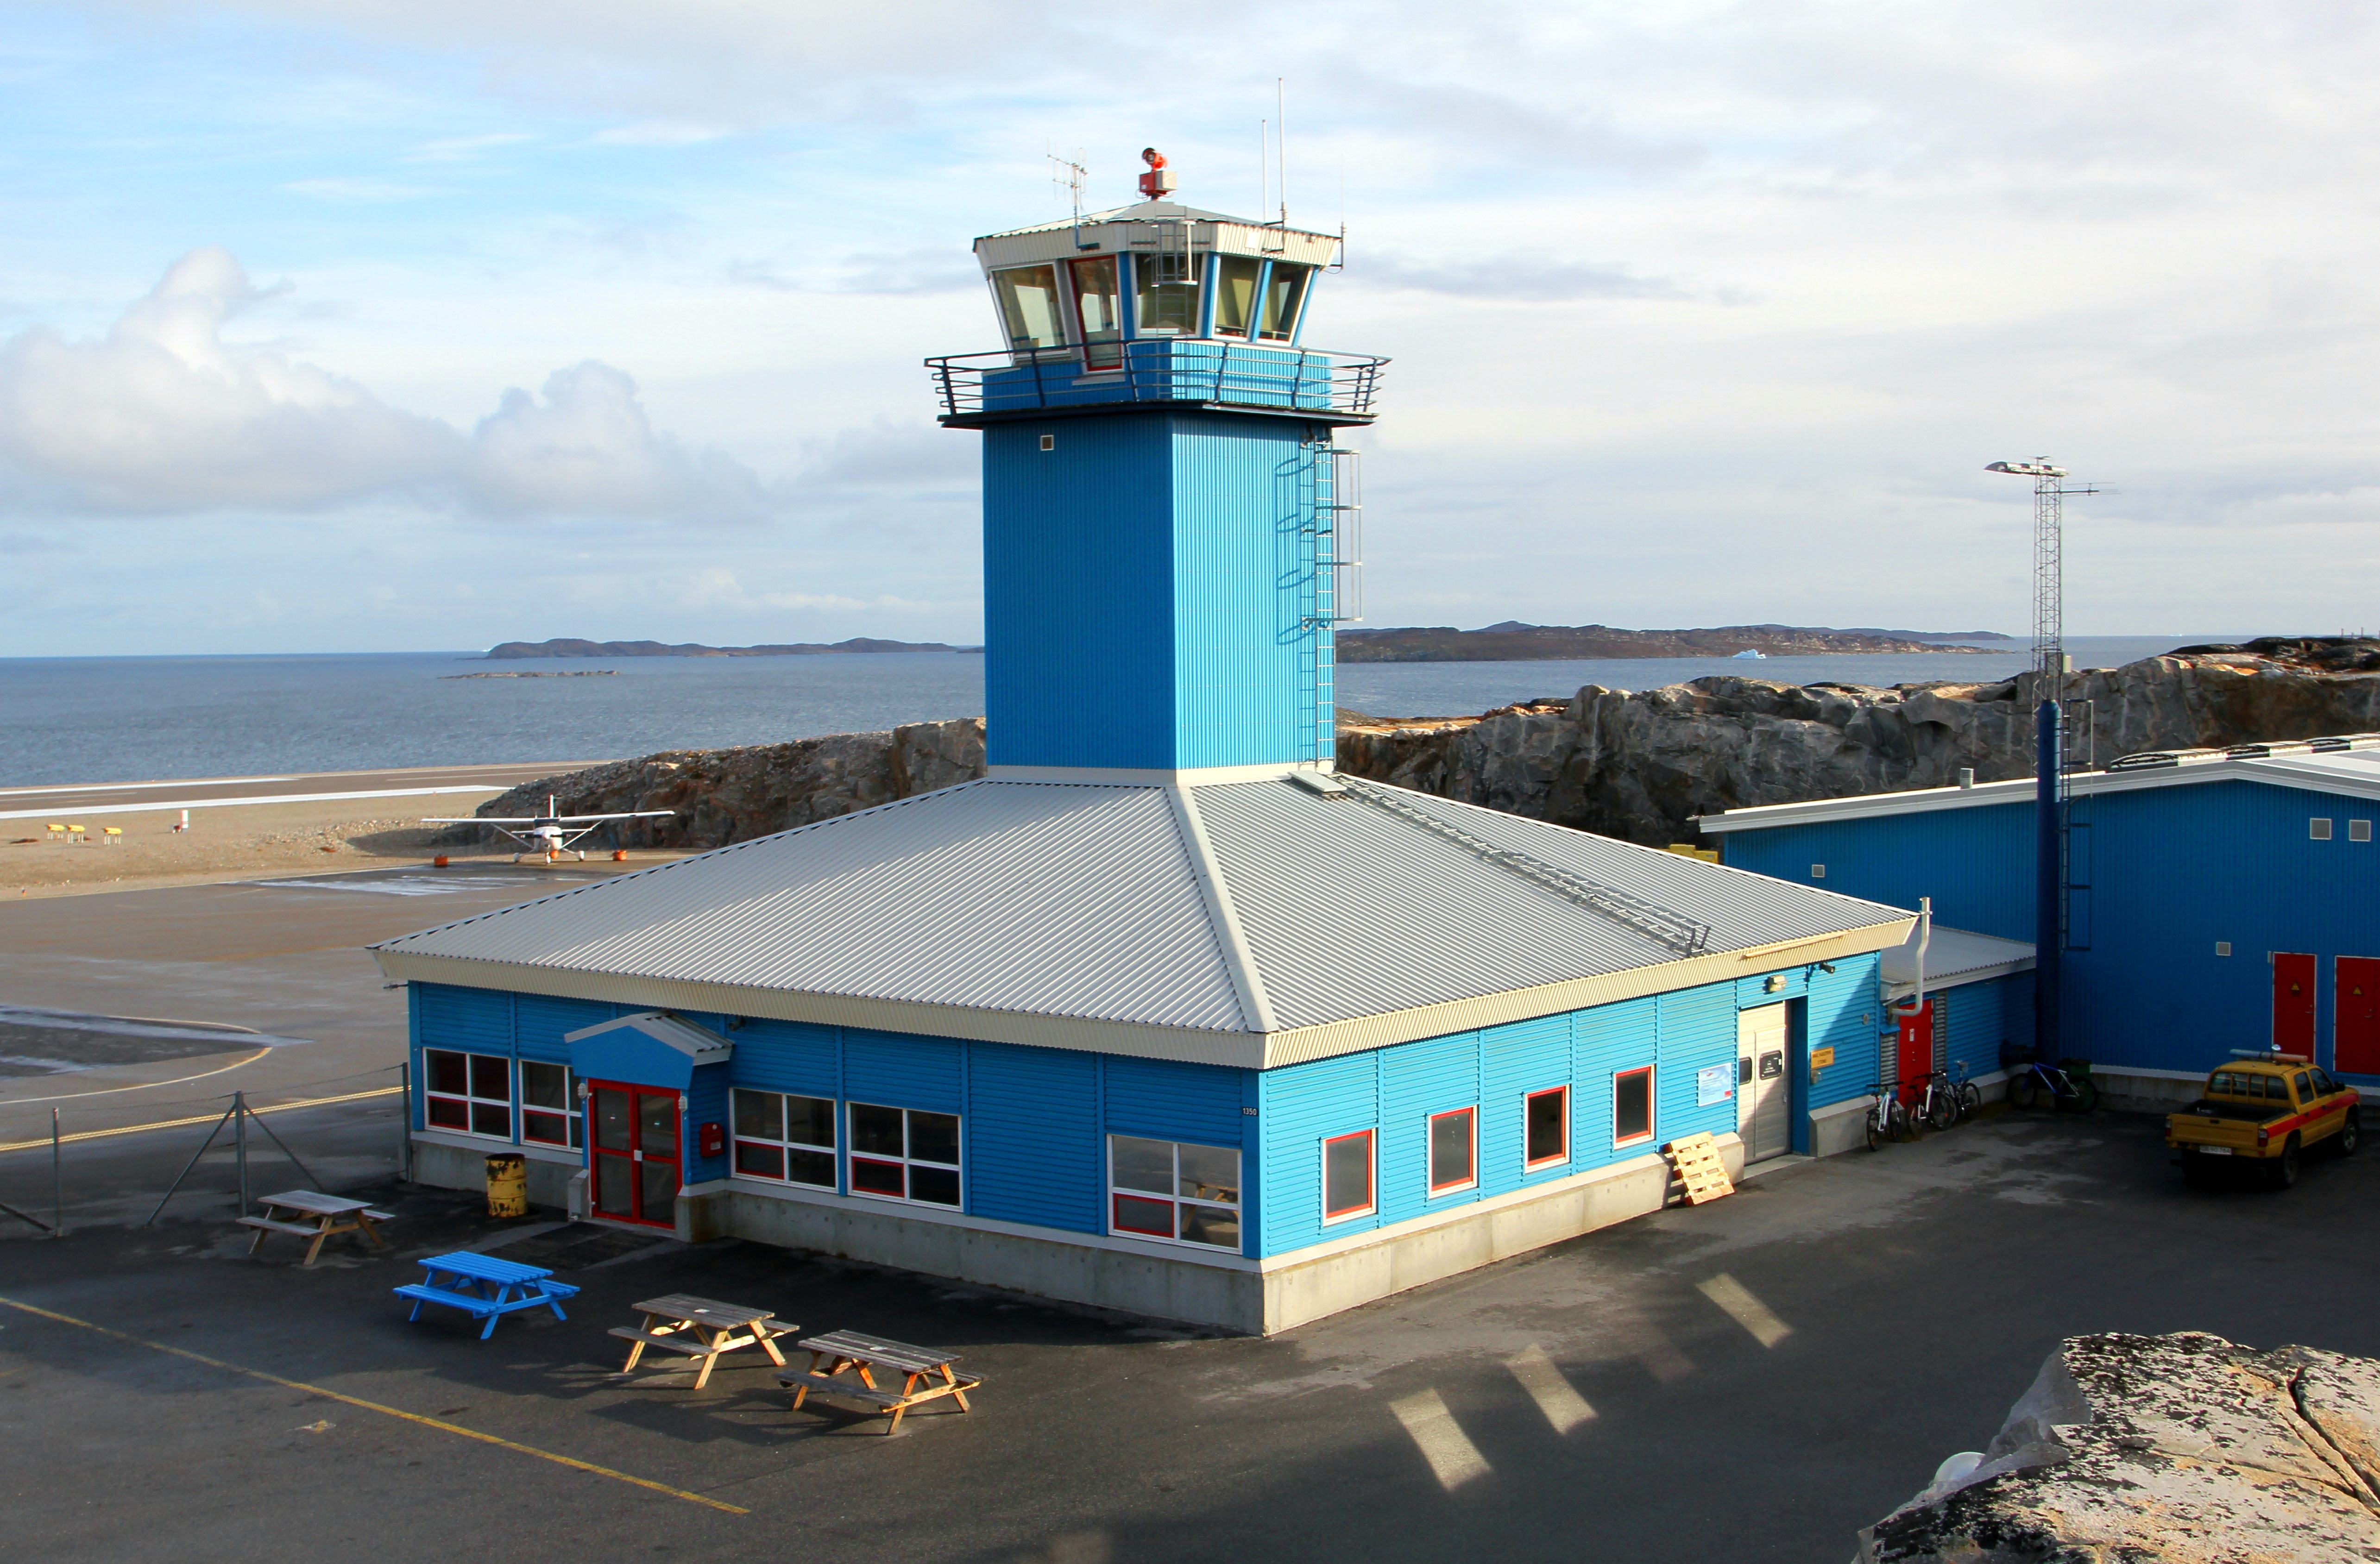
sea, building, airport, tower, greenland, aasiaat